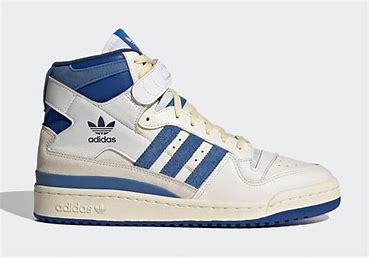
Brand: adidas
Model: Forum Skate